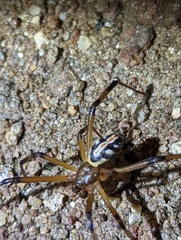
Species: Lactrodectus_hesperus